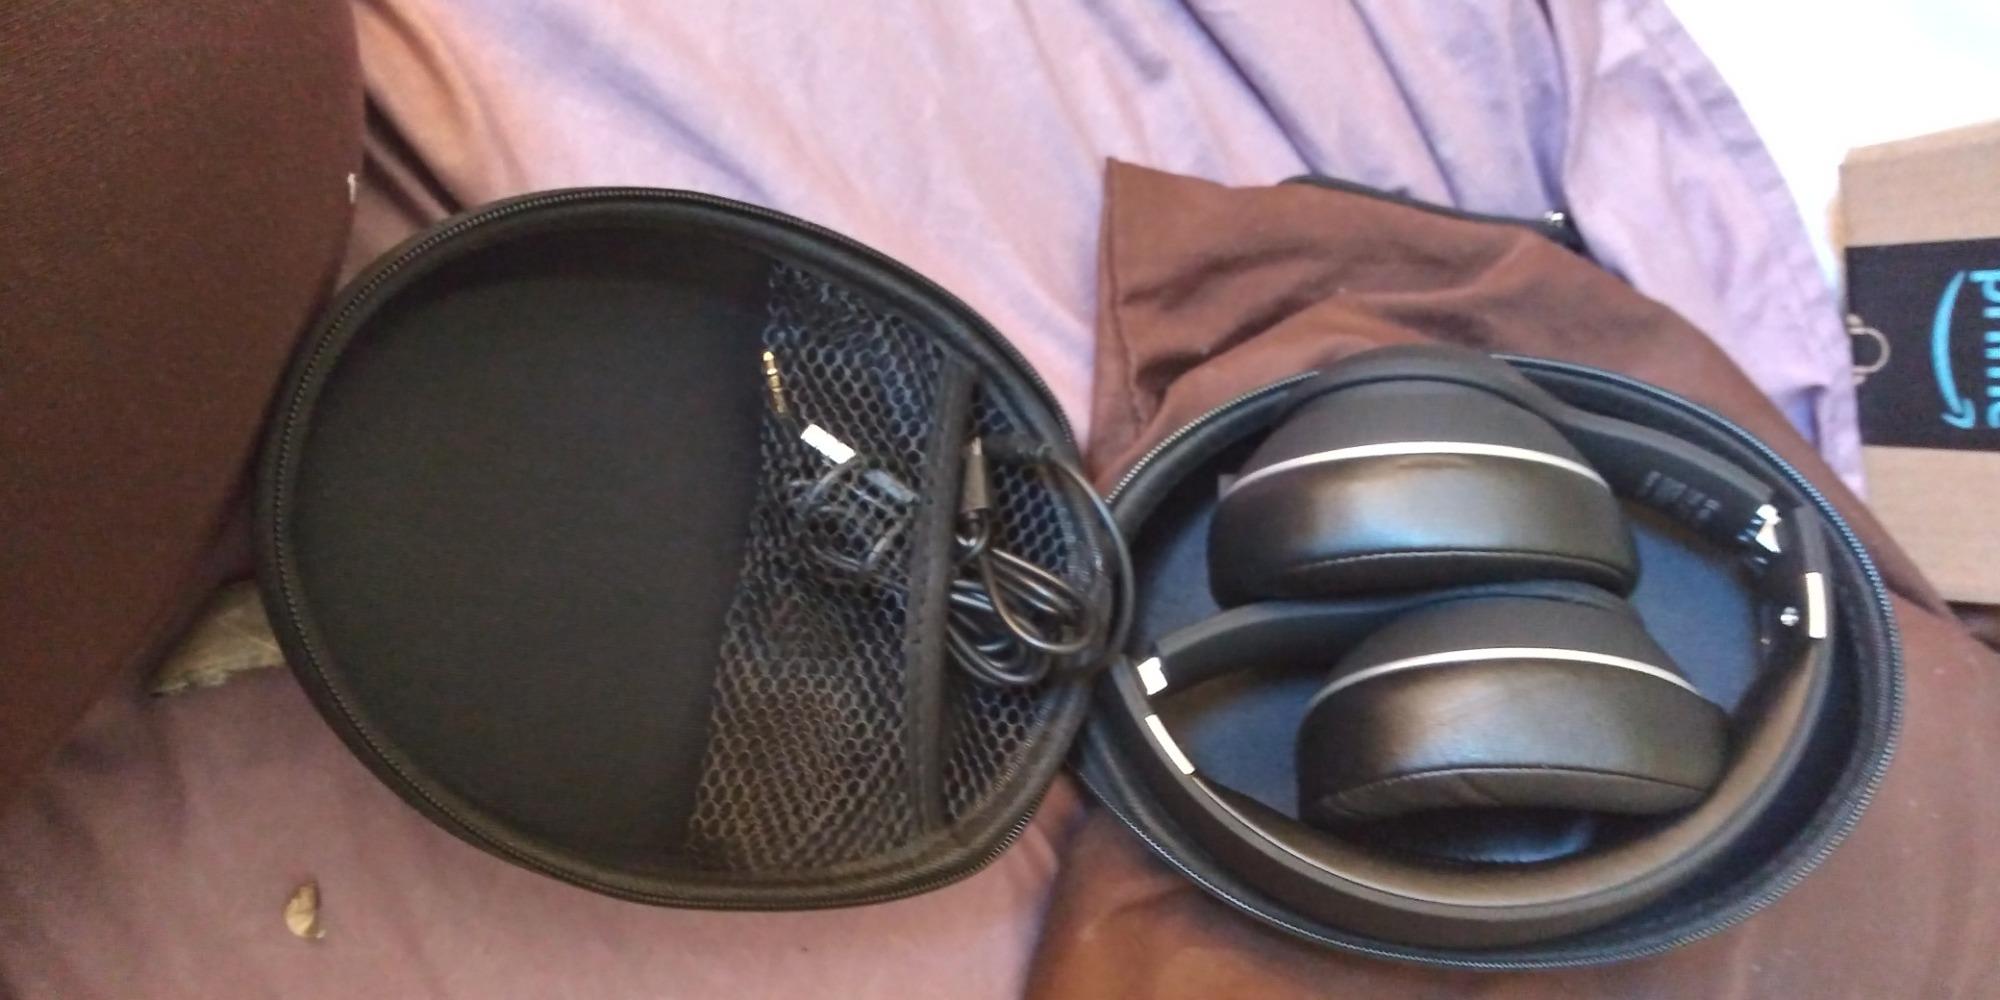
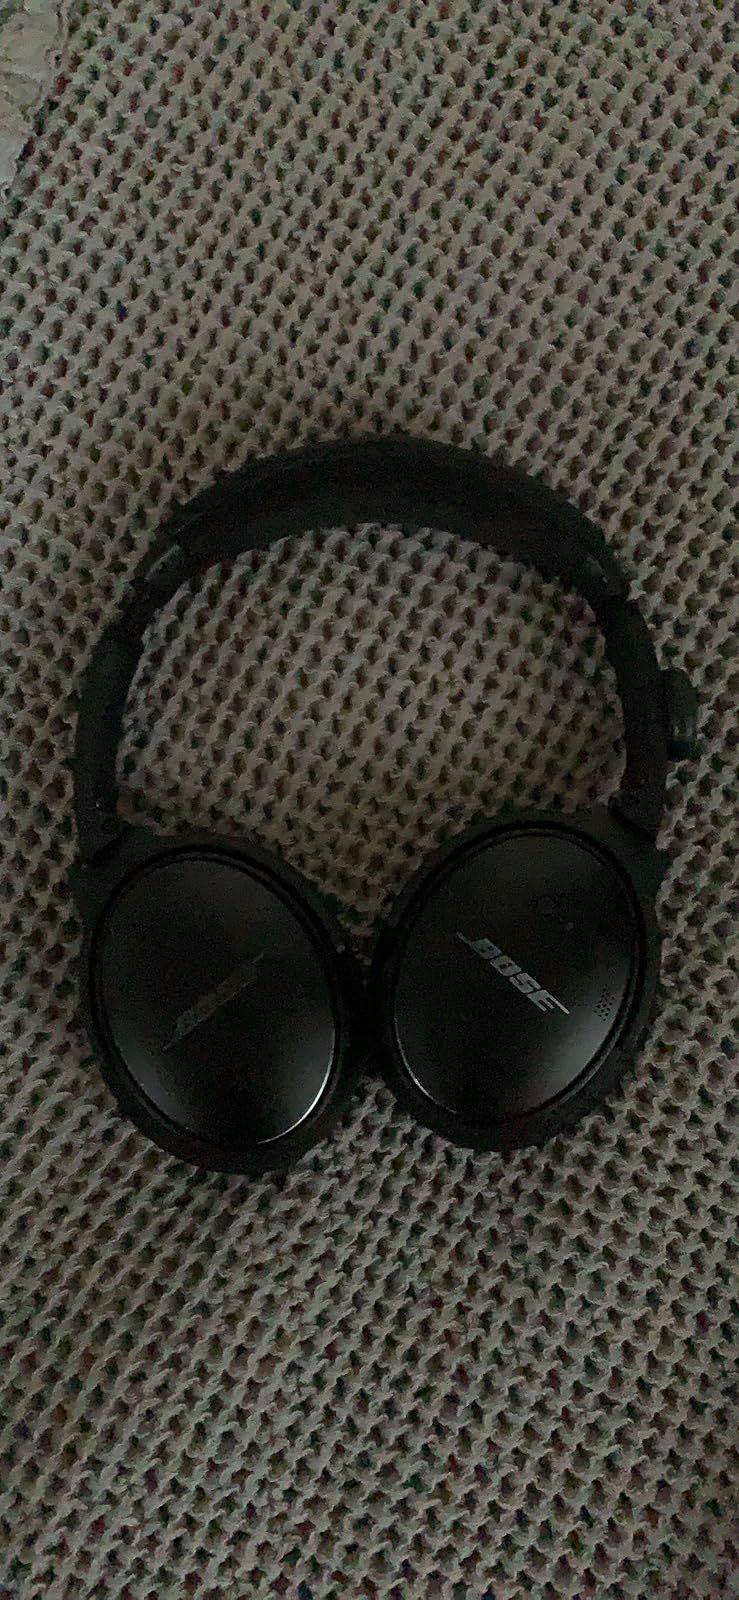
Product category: headphones
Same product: no